Answer in natural language. Which point is closer to the camera taking this photo, point B  or point C? Choose between the following options: B or C
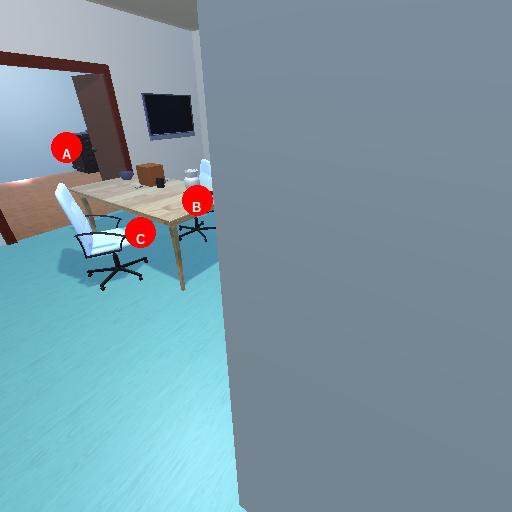
<answer>C</answer>